Rahbeks Allé Brewery

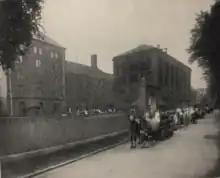
The brewery in 1900

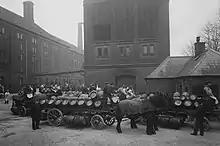
Rahbek Allé Brewert photographed by Frederik Riise.

The brewery was in 1890 merged with several other breweries under the name De Forenede Bryggerier. The other breweries were Kongens Bryghus and Marstrands Bryggerier, Tvedes Bryggeri on Vesterbrogade, Alliance in Valby, Bryggeriet Kastrup on Amager and the three Frederiksberg breweries Svanholm, Ny Bryghus and Frederiksberg Bryggeri. The brewery on Rahbeks Allé was from 1902 exclusively used for brewing of small beer and "skibsøl". It was expanded in 1909 and again in 1913.